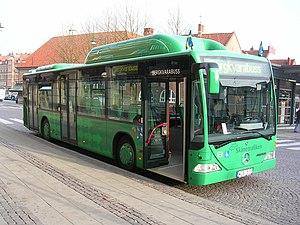
Le Mercedes-Benz Citaro est une gamme d'autobus à plancher bas. Construit par Mercedes-Benz-EvoBus, ce véhicule est lancé en 1997, puis relooké en 2006 et commercialisé sous le nouveau nom Citaro Facelift ; une nouvelle version voit le jour à la fin de l’année 2011. Ce dernier comporte des modifications techniques non négligeables, au niveau du châssis notamment. Le Citaro remplace le O405 datant de 1984.
Lund est une ville située au sud-ouest de la Scanie, à l'extrême sud de la Suède. La ville est la 11ᵉ ville la plus peuplée de Suède, comptant 82 800 habitants en 2010 et 108 947 habitants en comptant le reste de la commune. Elle fait partie de la région de l'Öresund, qui inclut Malmö et Copenhague, et est une des régions les plus dynamiques d'Europe.